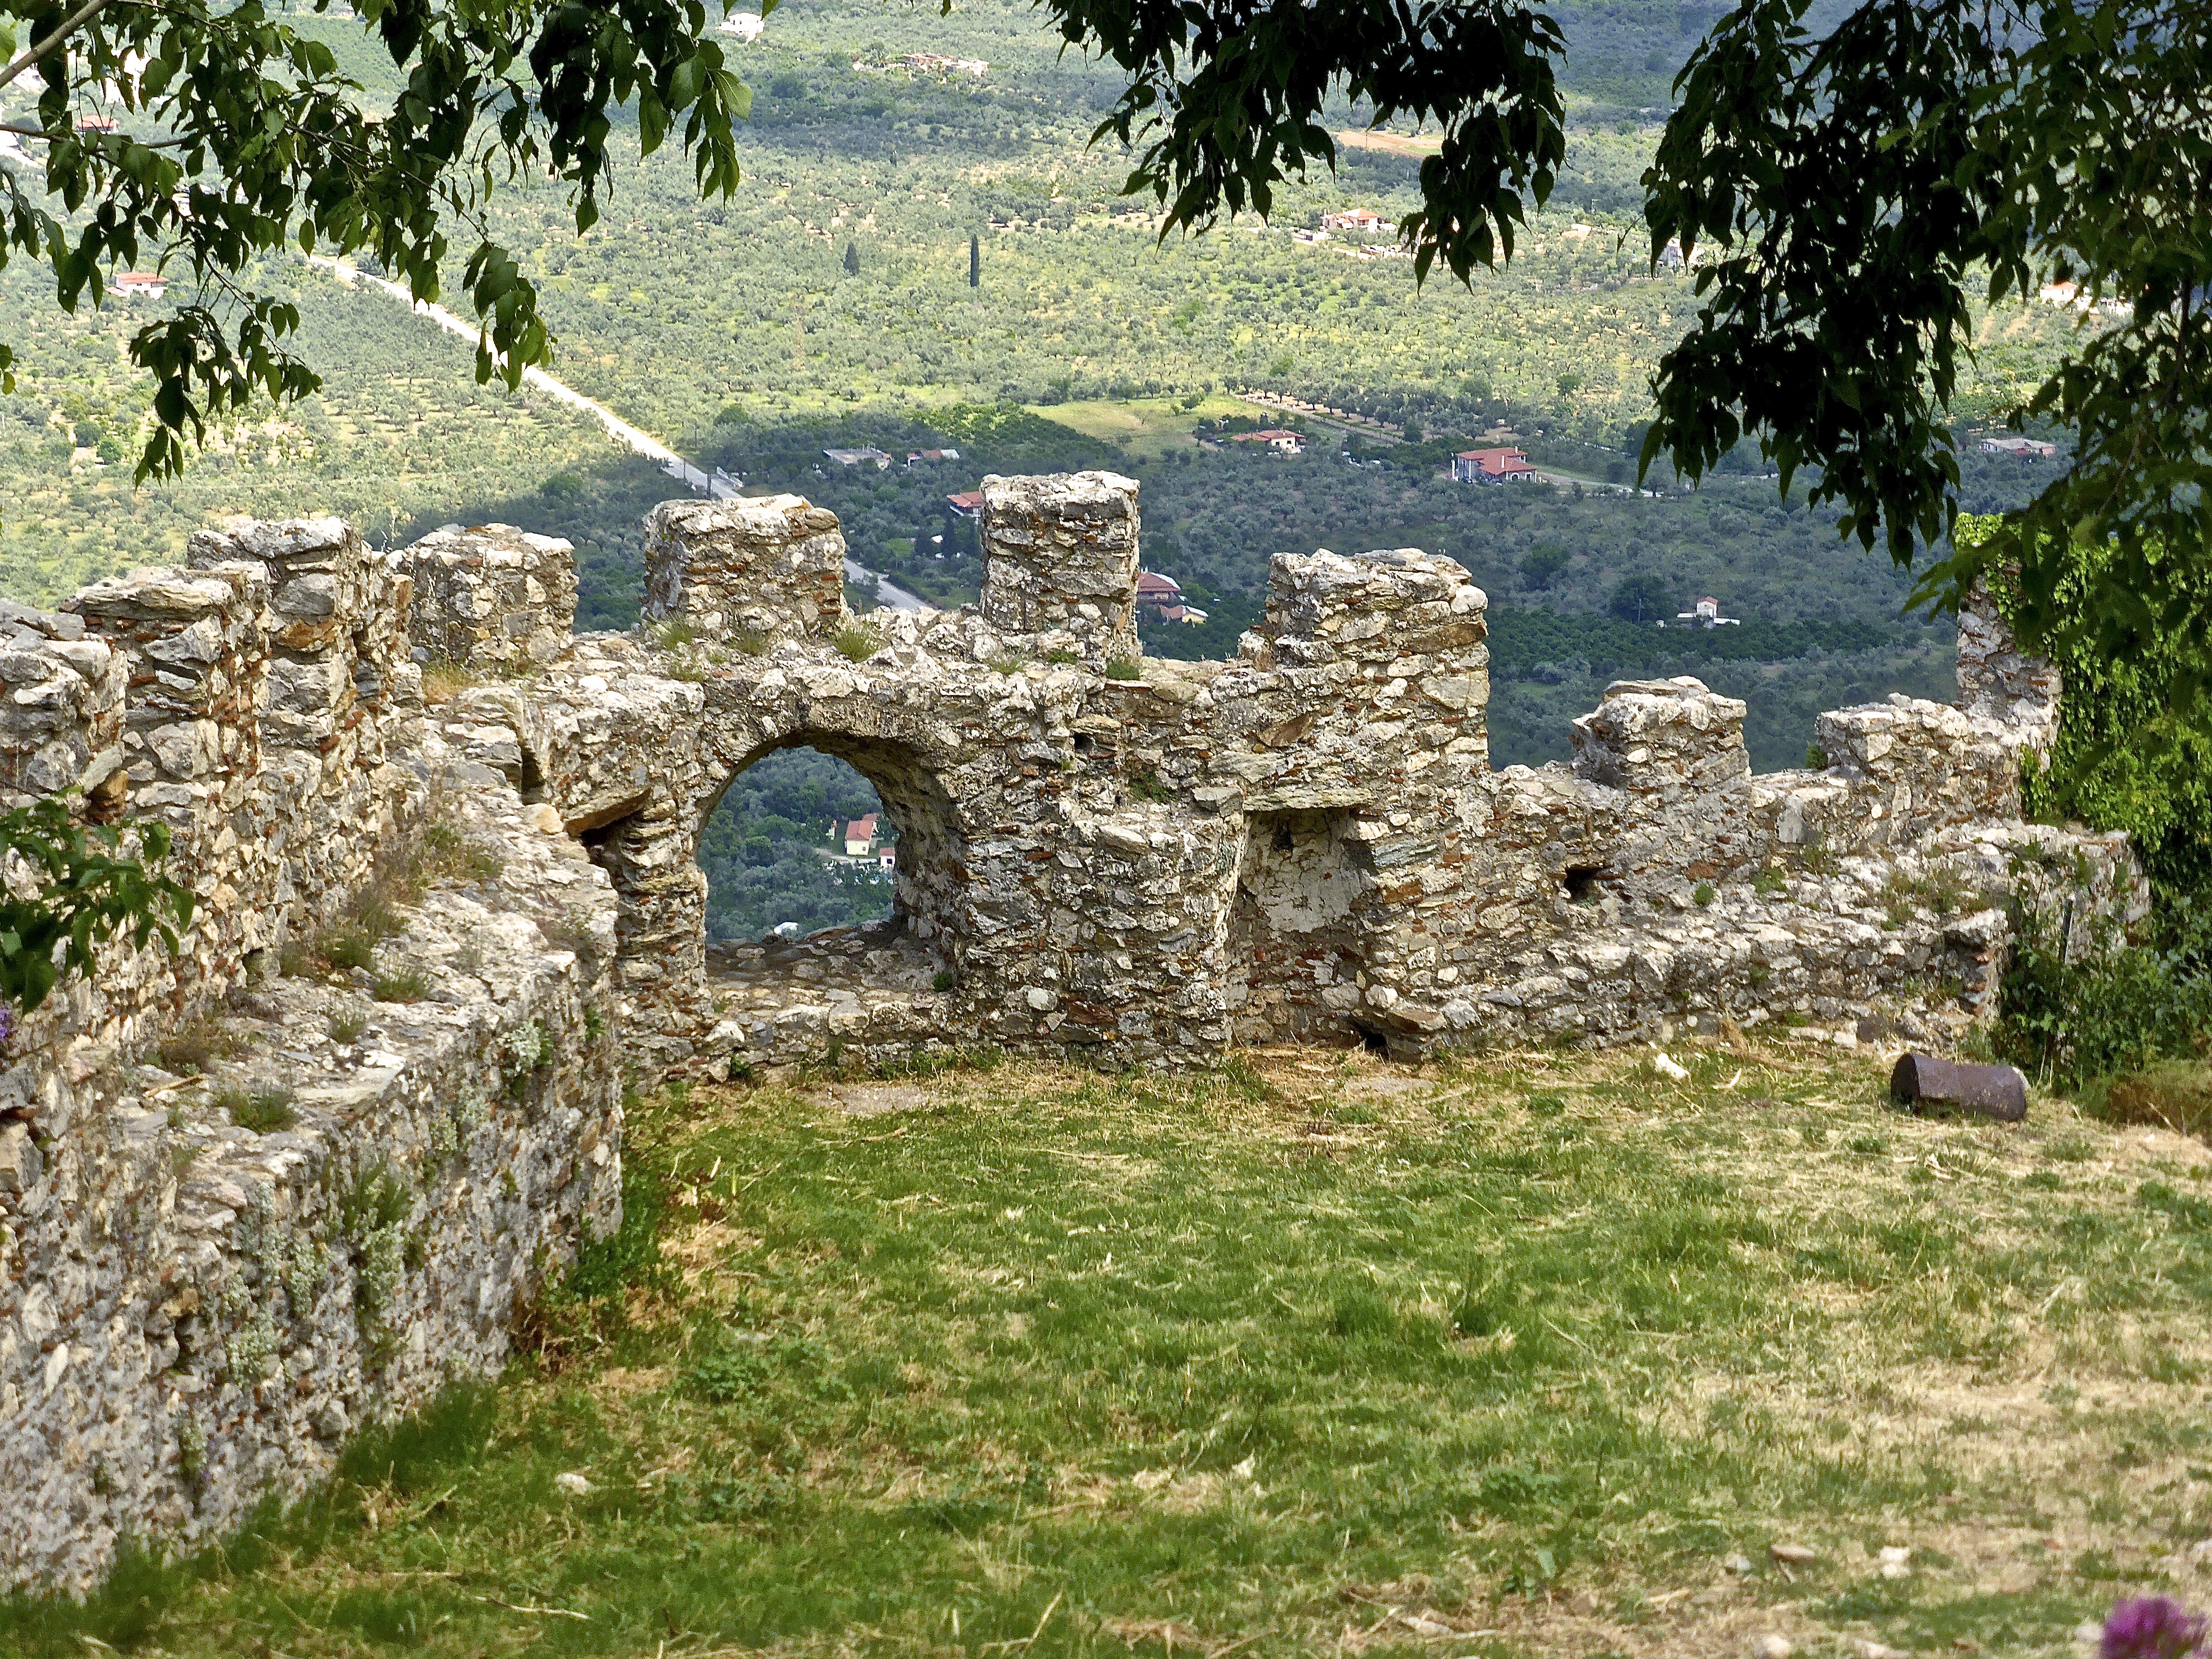
landscape, building, old, wall, village, fortification, medieval, fortress, ruins, fort, historical, rural area, archaeological site, ancient history